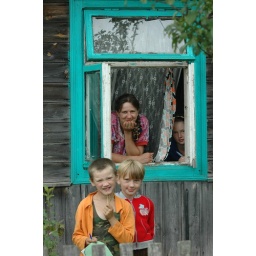
family in wooden house